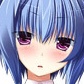
Portrait style: Anime Portrait